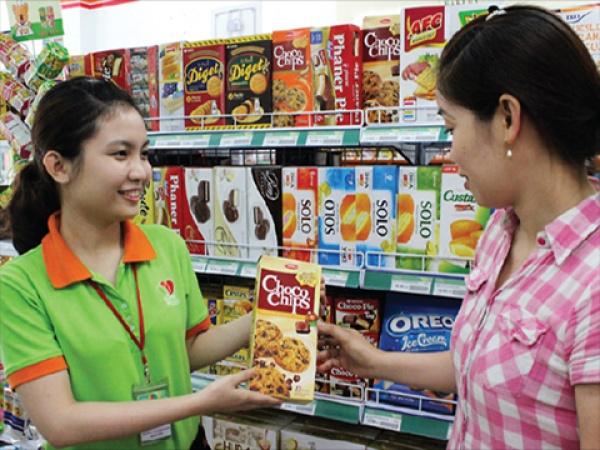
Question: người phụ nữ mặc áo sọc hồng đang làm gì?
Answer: đang mua bánh